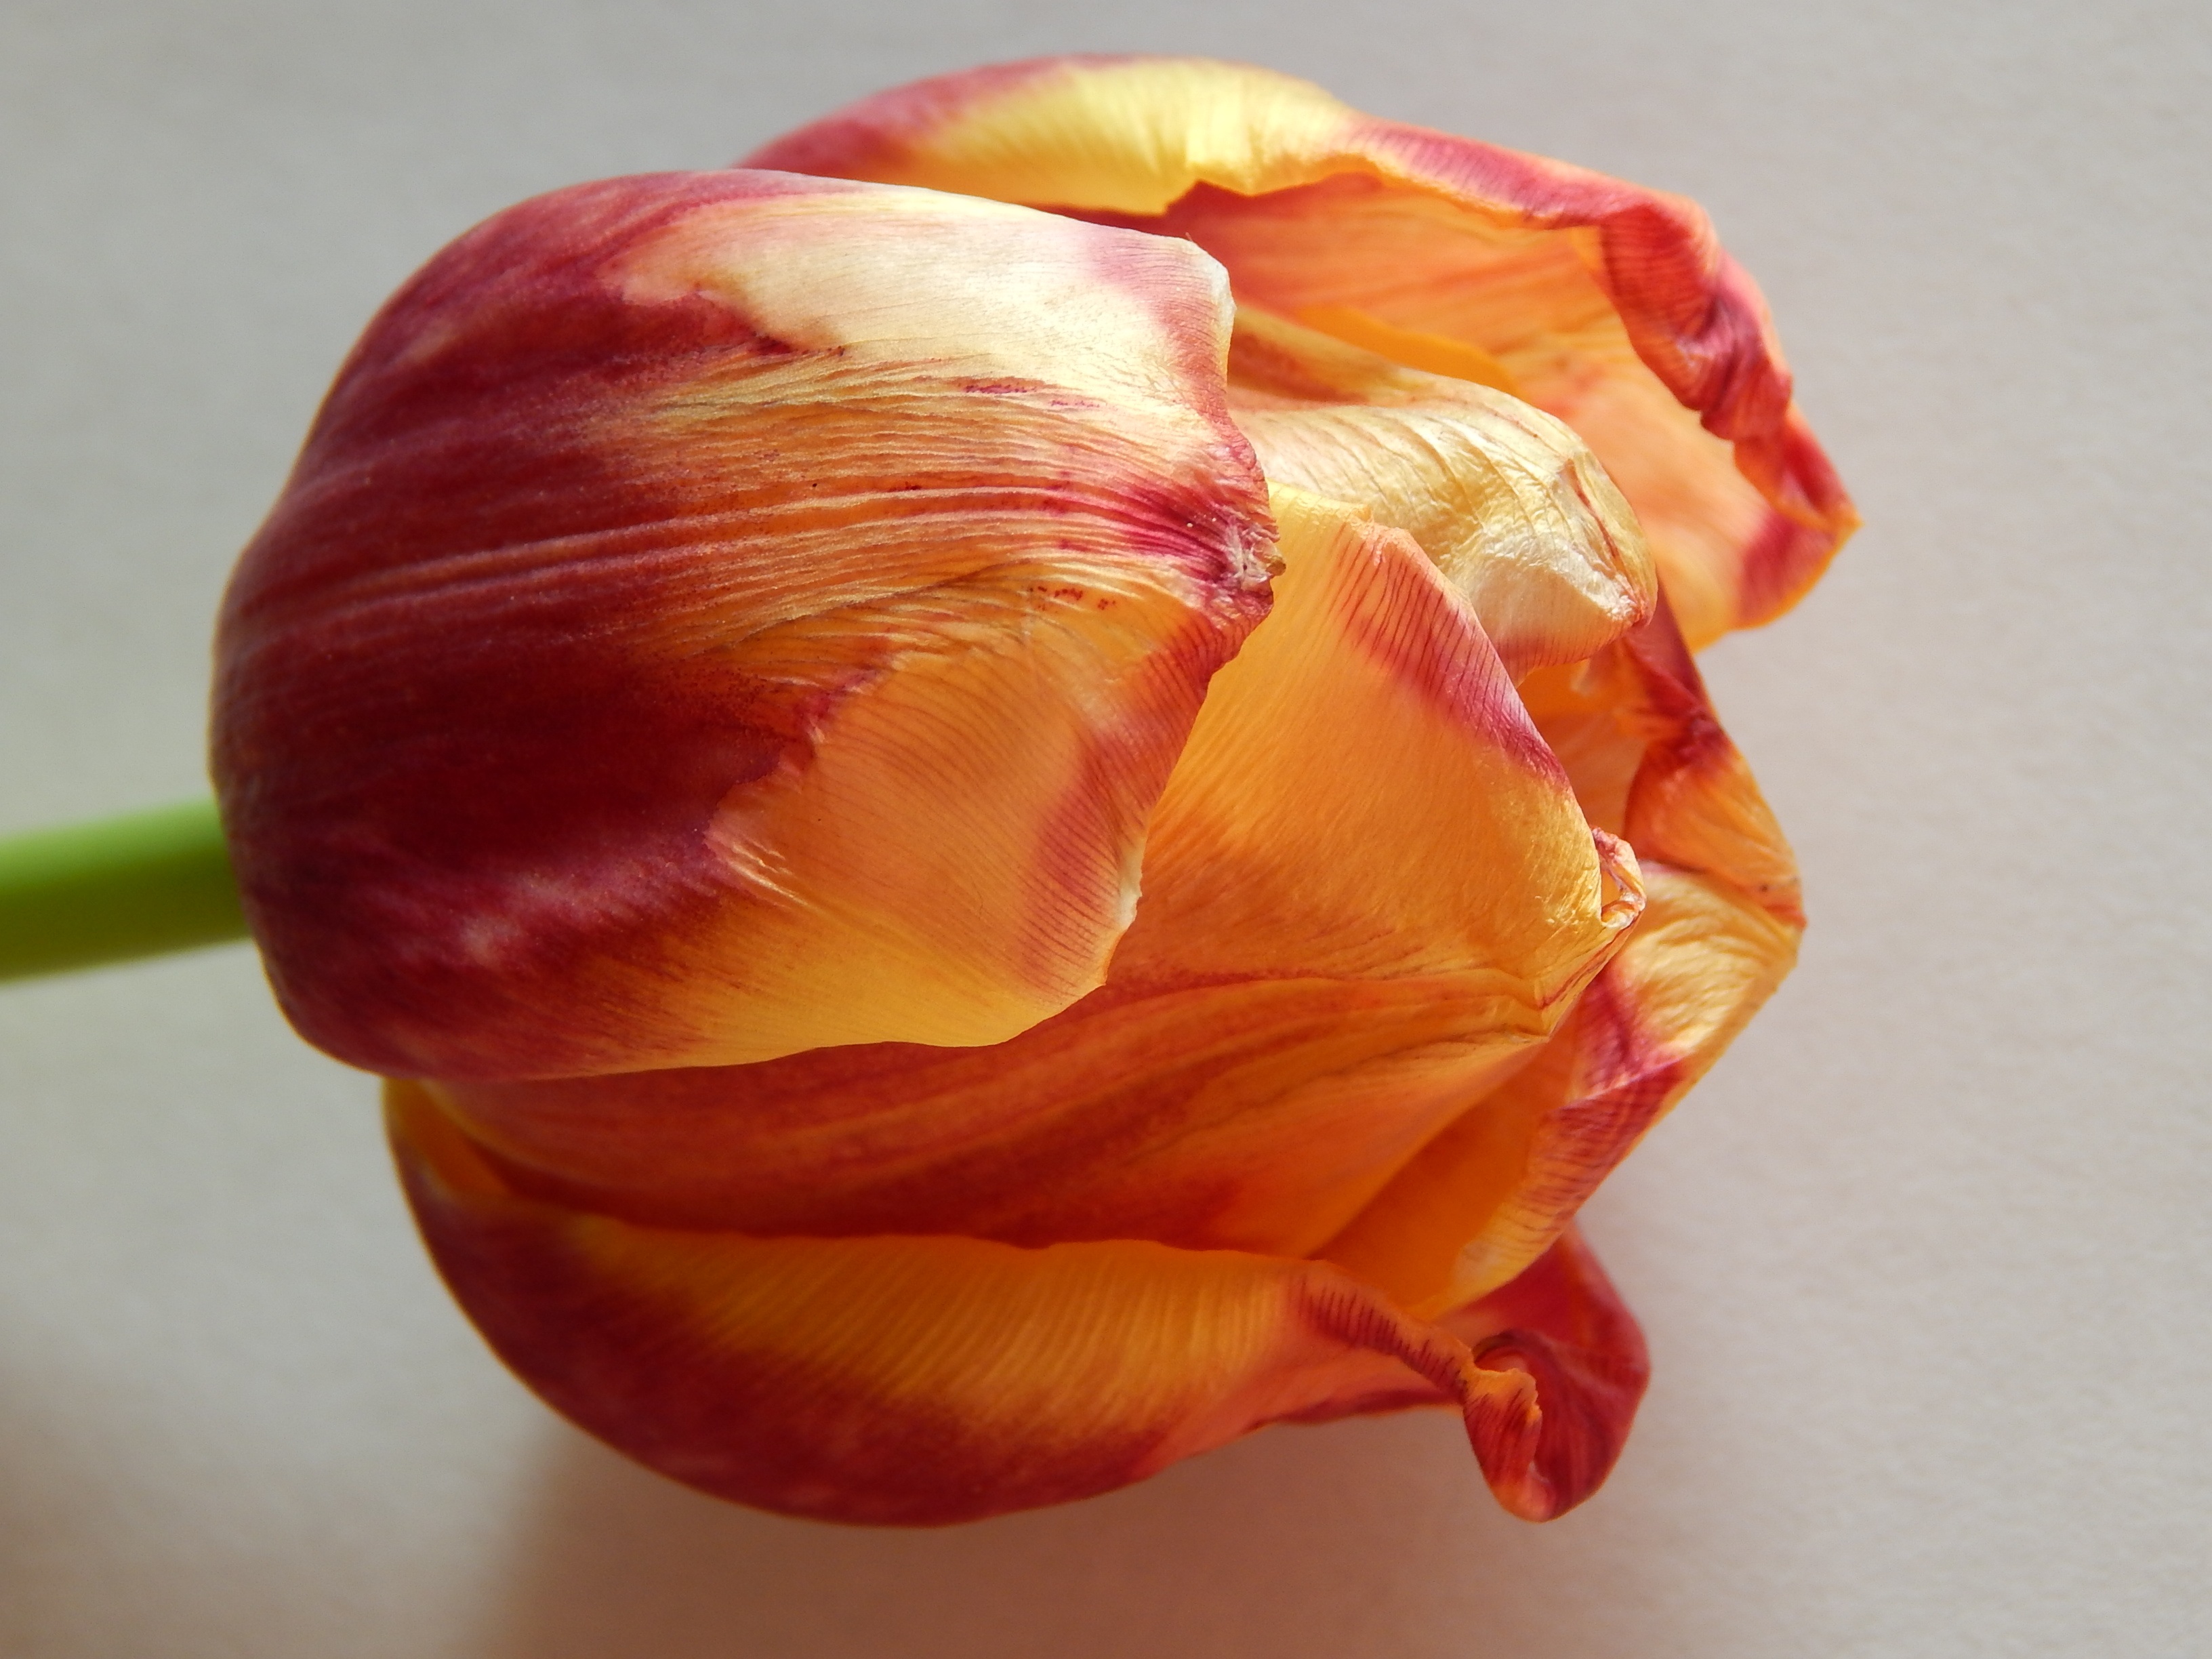
plant, flower, petal, tulip, food, red, produce, vegetable, fading, macro photography, flowering plant, land plant